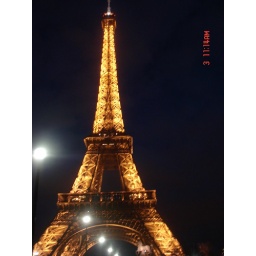
Stupid street lamp got in my way!